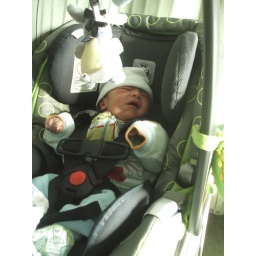
O.A.P.C. in the car seat